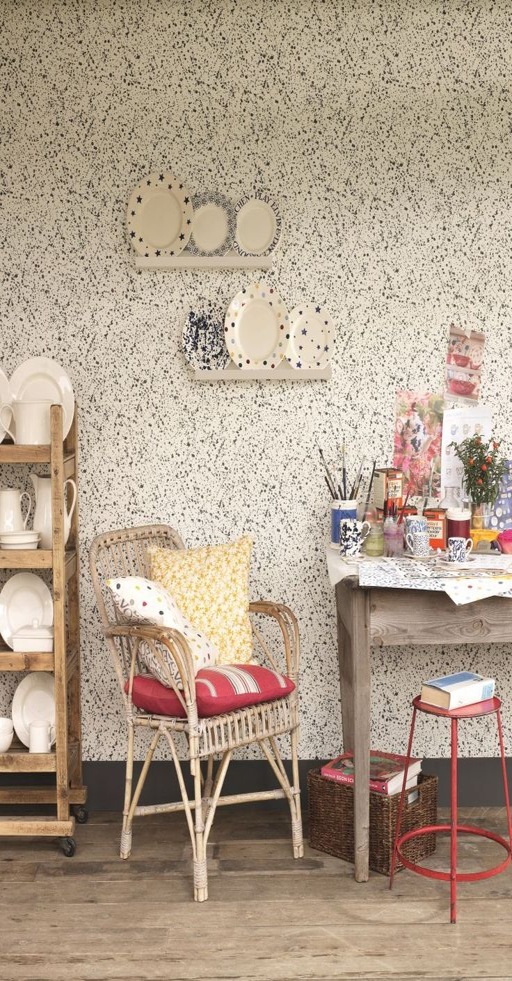
a bold , modern # wallpaper design by business reflecting the individual nature of her pottery , with this paint splattered effect .